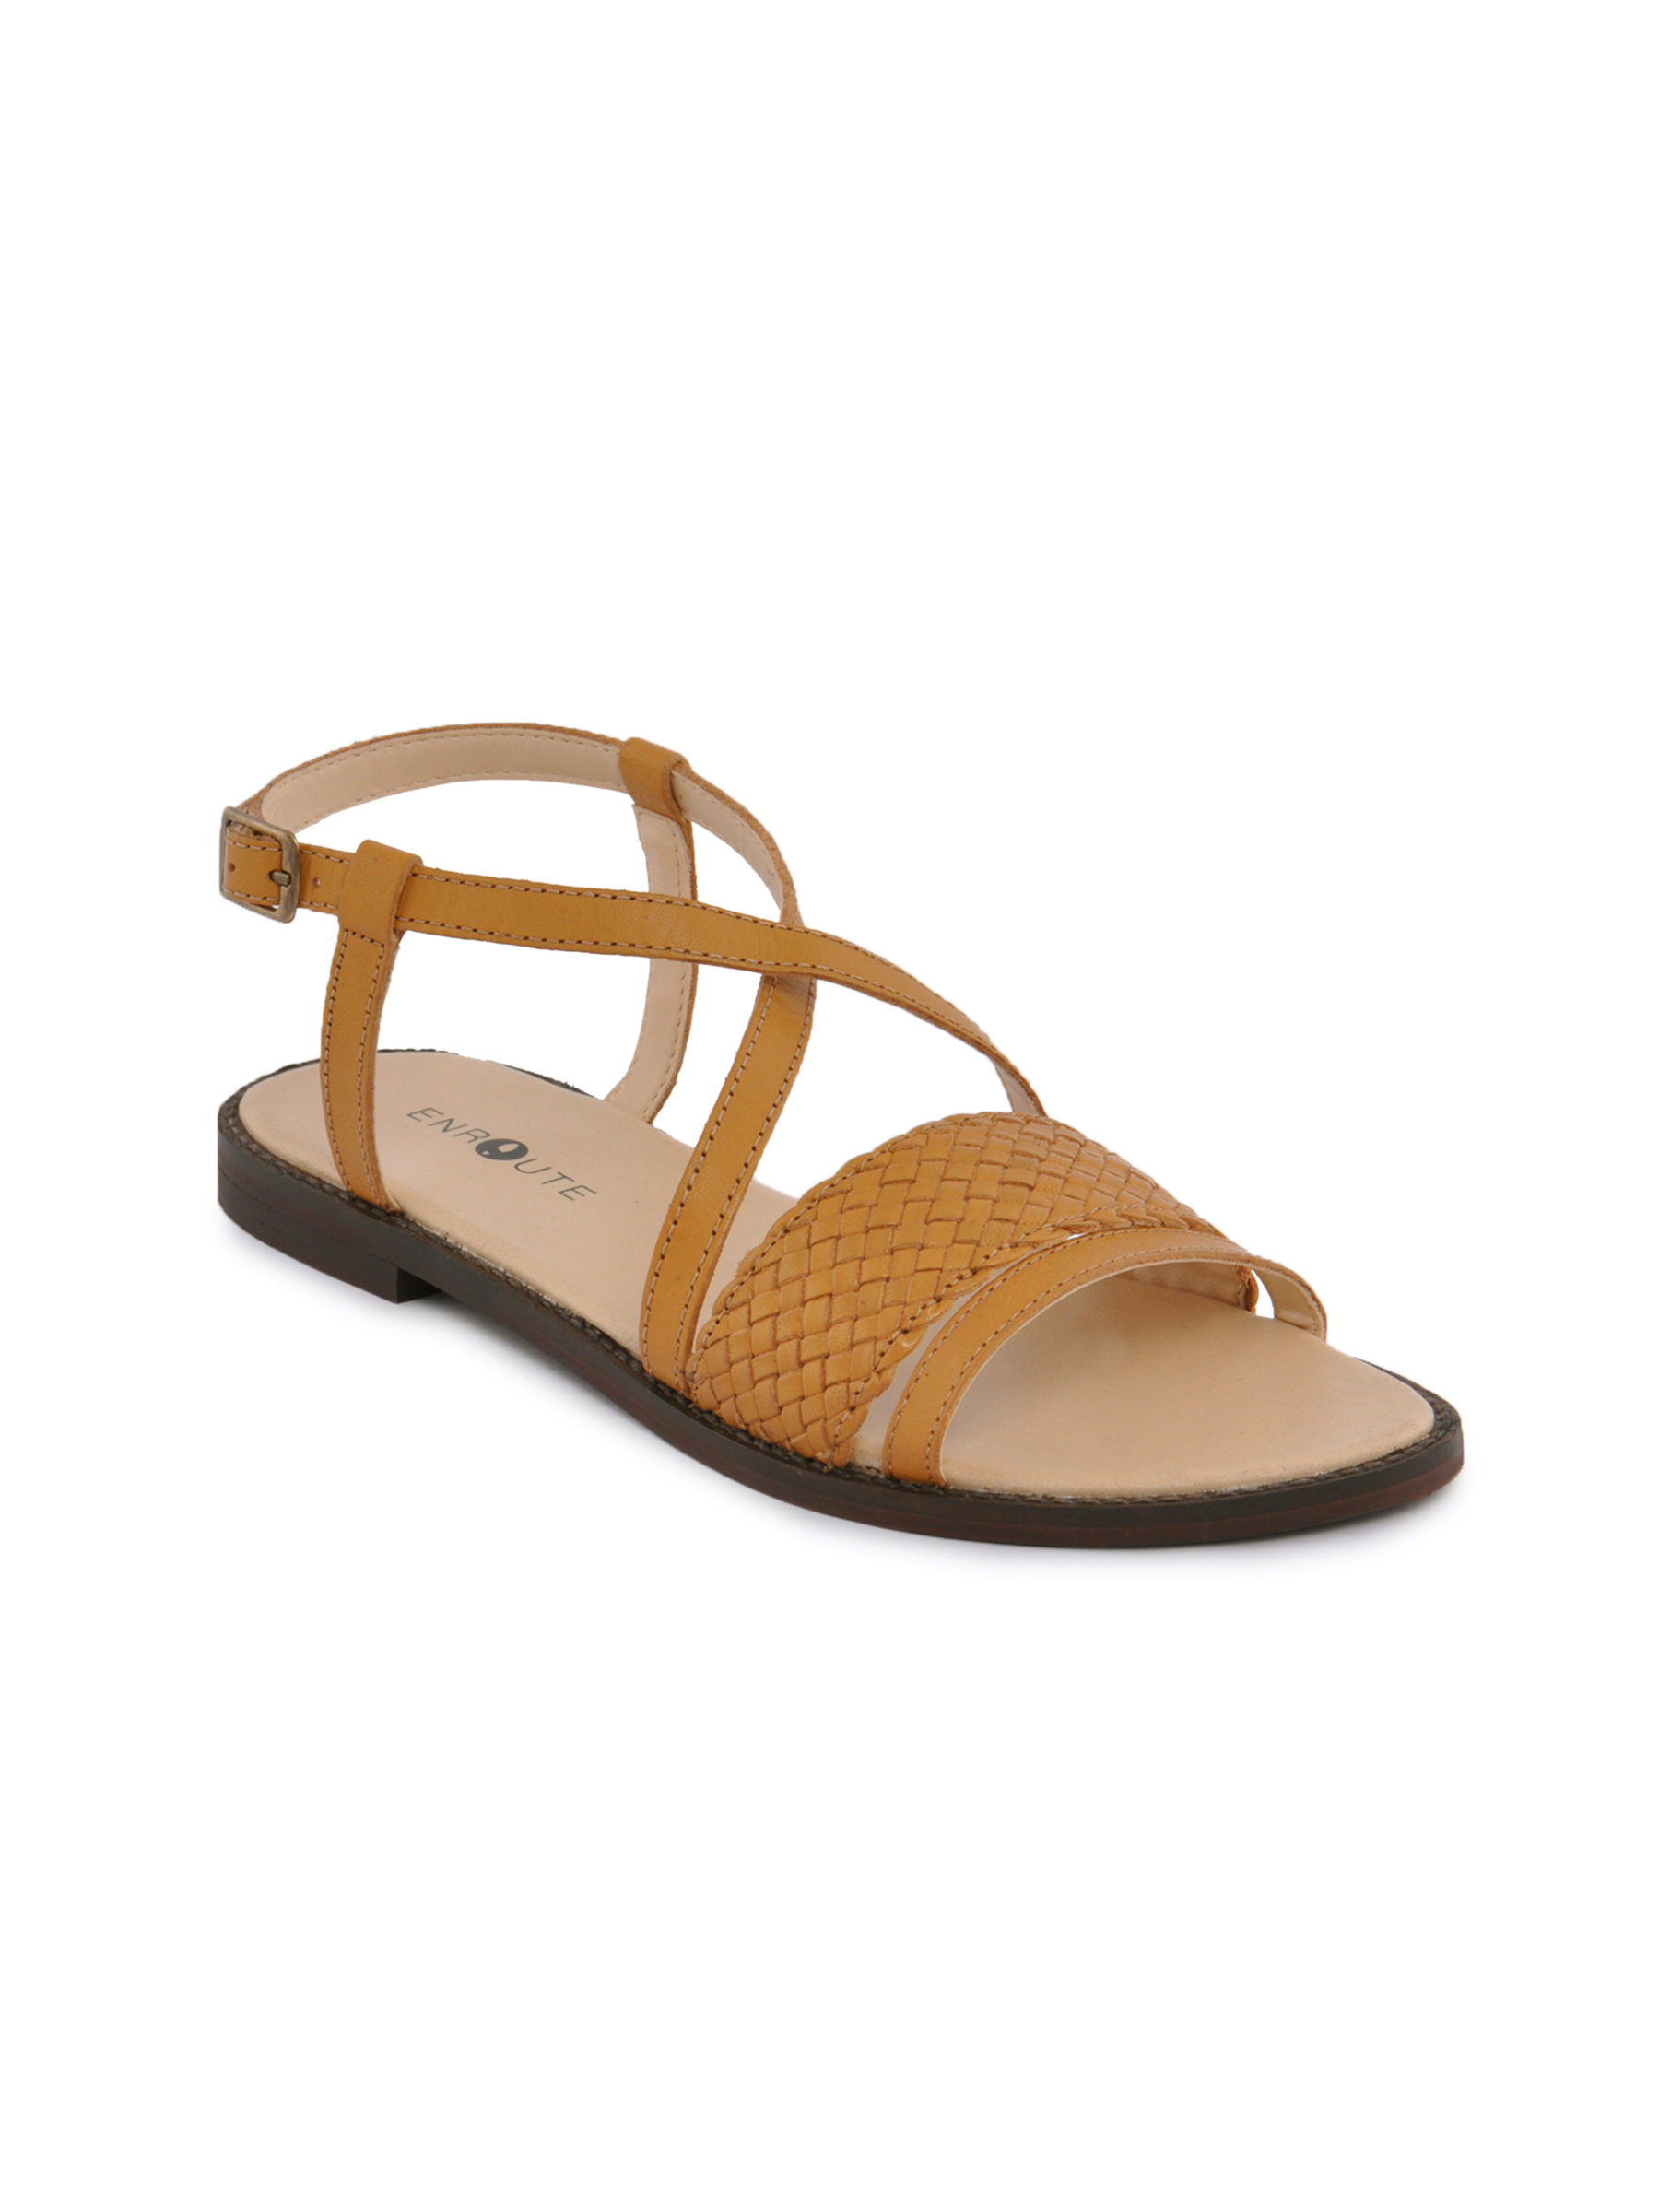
Enroute Women Casual Tan Flats
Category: Footwear / Shoes / Heels
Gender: Women
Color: Tan
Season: Summer 2012
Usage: Casual